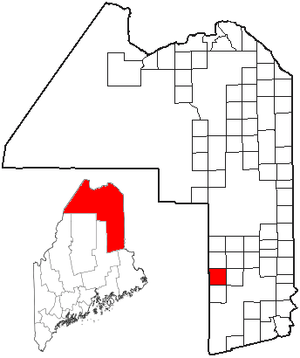
Crystal est une ville située dans l’État américain du Maine, dans le comté d’Aroostook. Sa population est de 269 habitants selon le dernier recensement de 2010.